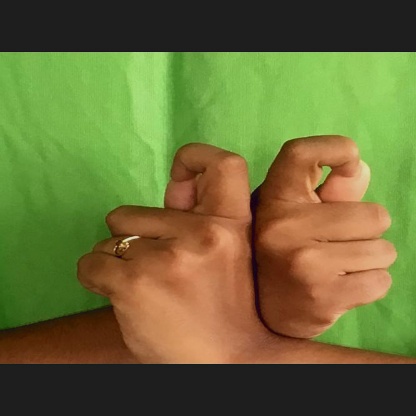
Mudra: Berunda